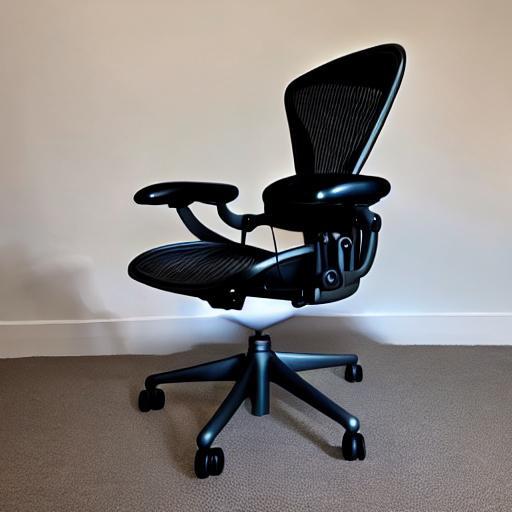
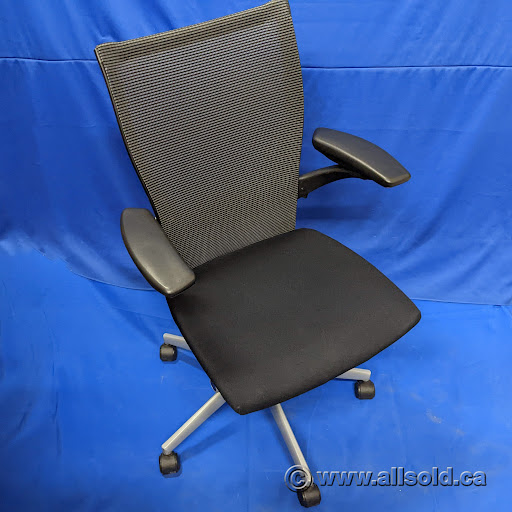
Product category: items_chair
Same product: no